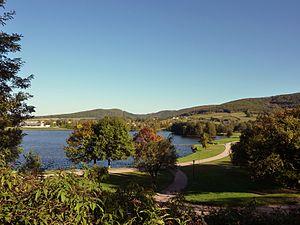
Le lac d'Autun (Saône-et-Loire, France)
Autun est une commune française du département de Saône-et-Loire en région Bourgogne-Franche-Comté, située dans le parc naturel régional du Morvan.